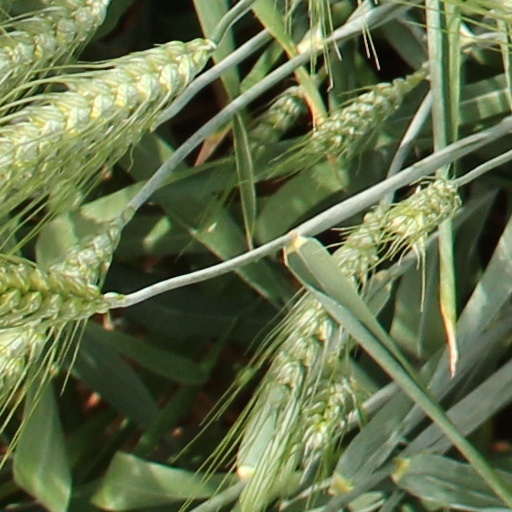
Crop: wheat